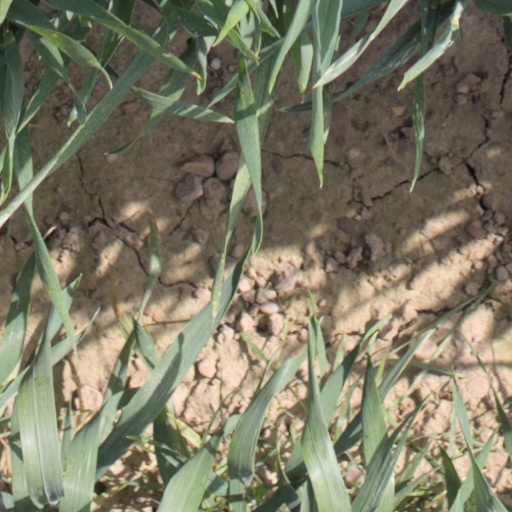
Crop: wheat